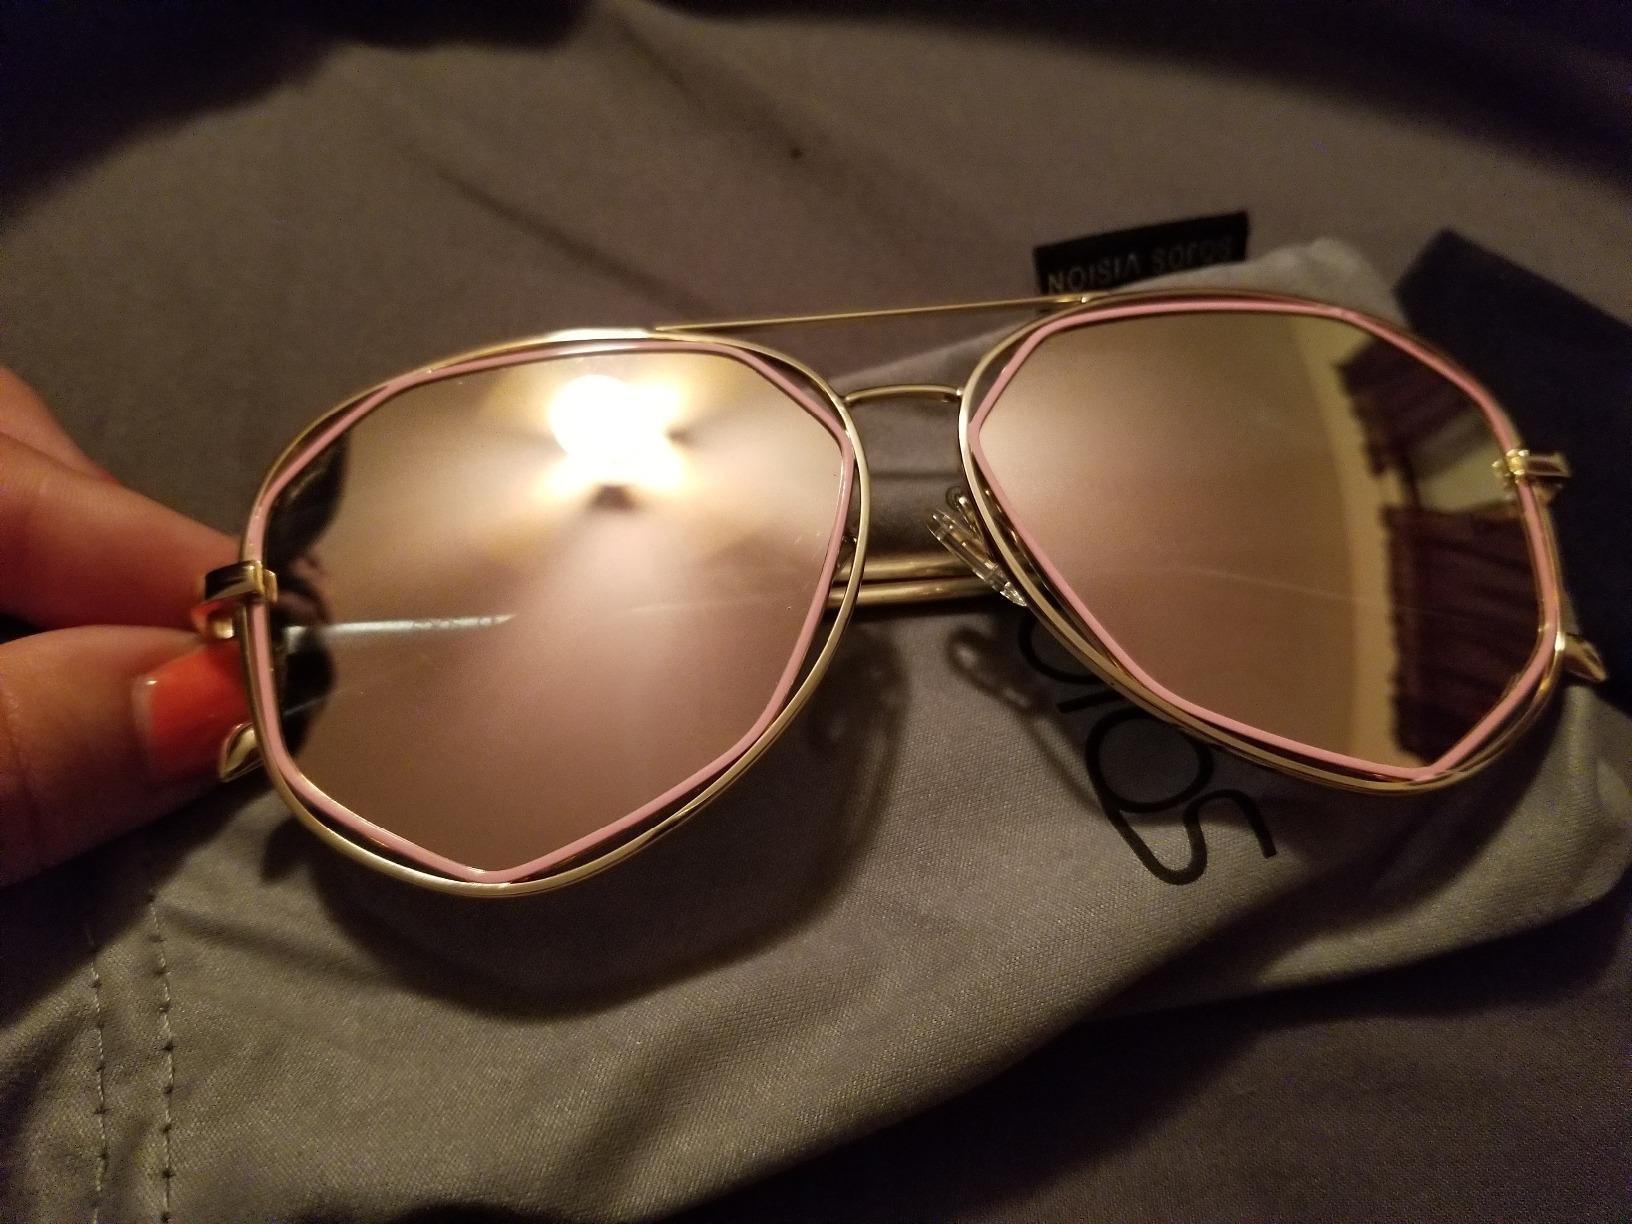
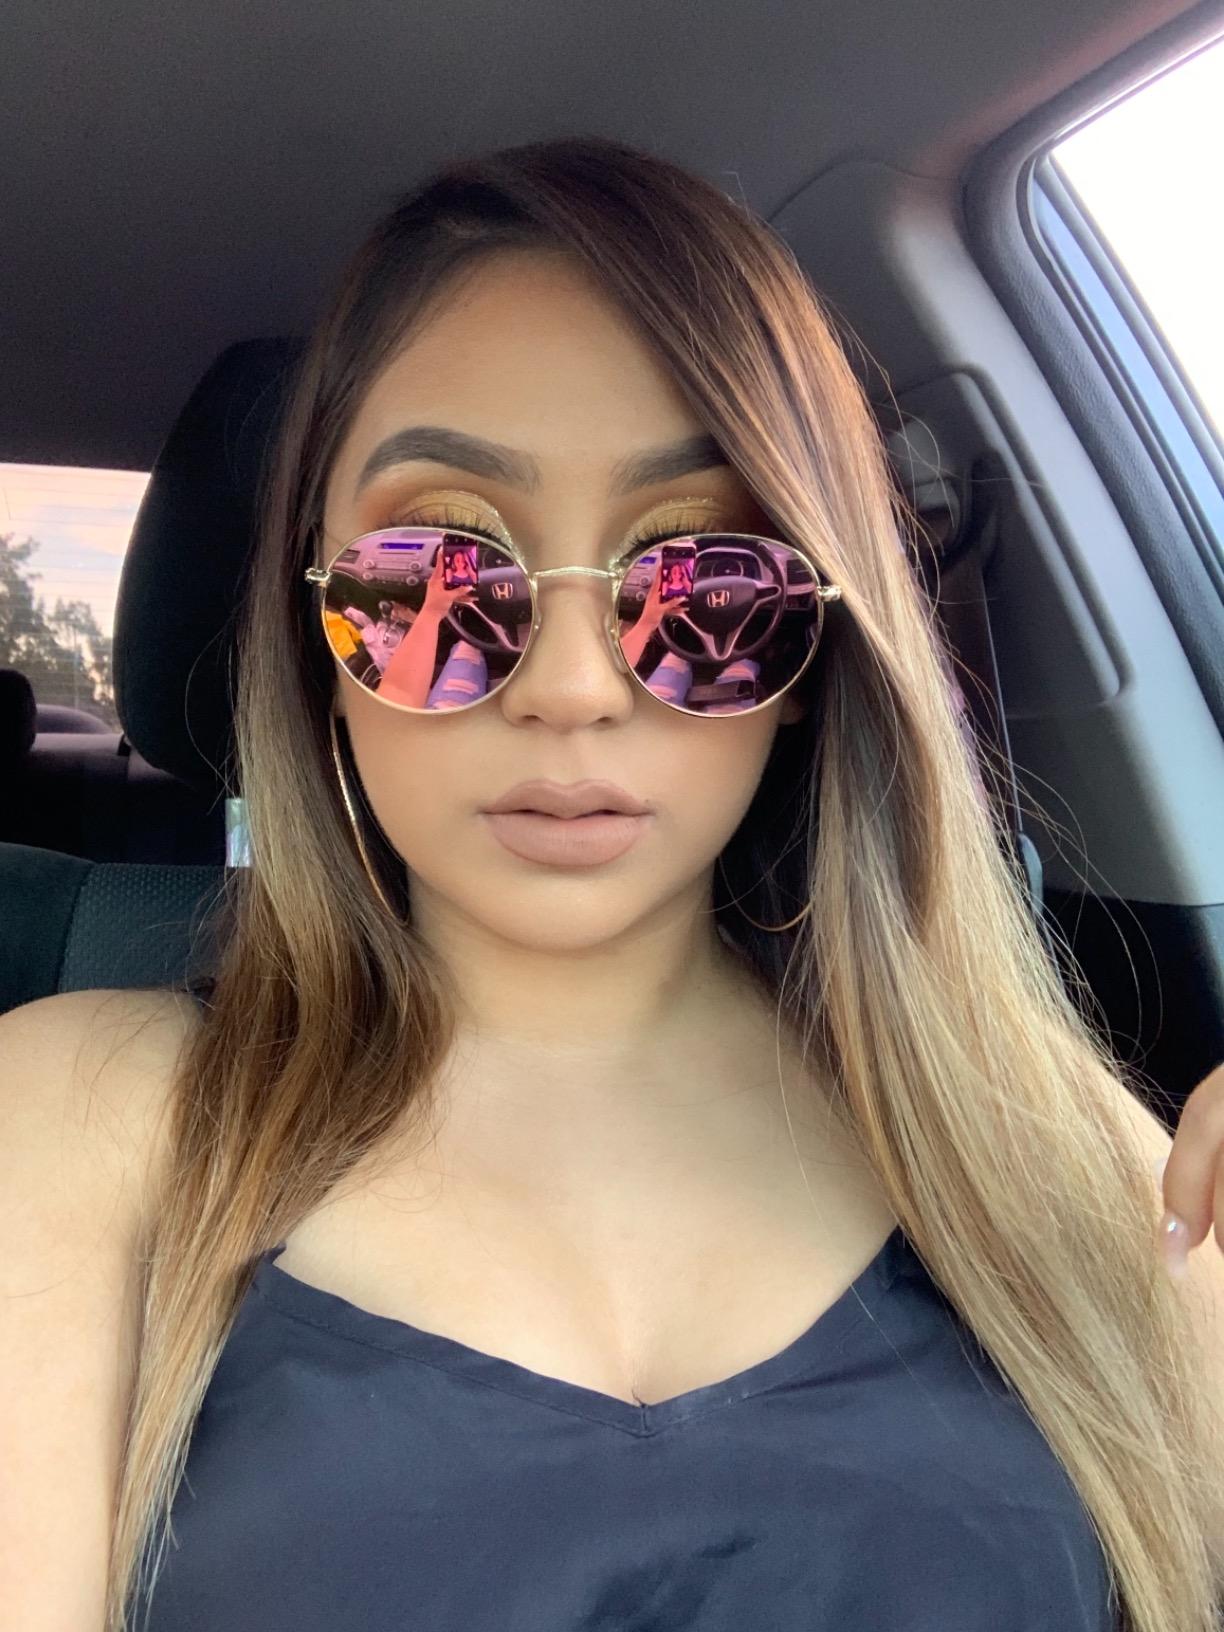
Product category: accessories_sunglasses
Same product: no